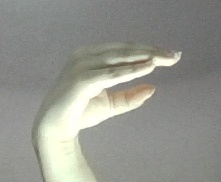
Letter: jeem